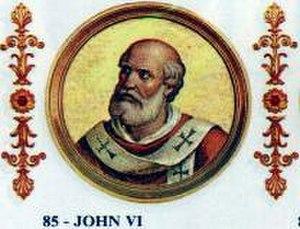
Les tombes papales dans l'ancienne basilique Saint-Pierre, alors appelée basilique de Constantin, se situaient à l'emplacement de la Basilique Saint-Pierre du Vatican. Elles sont construites à partir du Vᵉ siècle jusqu'au XVIᵉ siècle. La majorité de ces tombes a été détruite entre le XVIᵉ siècle et le XVIIᵉ siècle, en raison de la démolition de la vieille basilique Saint-Pierre, à l'exception d'une tombe détruite lors du Sac de Rome par les Sarrasins. Le reste a été transféré, pour une partie dans la basilique, moderne, de Saint-Pierre du Vatican, implantée sur le site de la basilique primitive mais aussi, pour quelques-unes, dans d'autres églises de Rome.
Jean VI, né à Éphèse, est le 85ᵉ pape de l'Église catholique. Il a régné du 30 octobre 701 au 11 janvier 705, durant la Papauté byzantine. Son pontificat est notable en raison des percées militaires et politiques sur la péninsule italienne. Il succède après une vacance du siège pontifical de deux mois, à la suite de la mort du pape Serge Iᵉʳ.